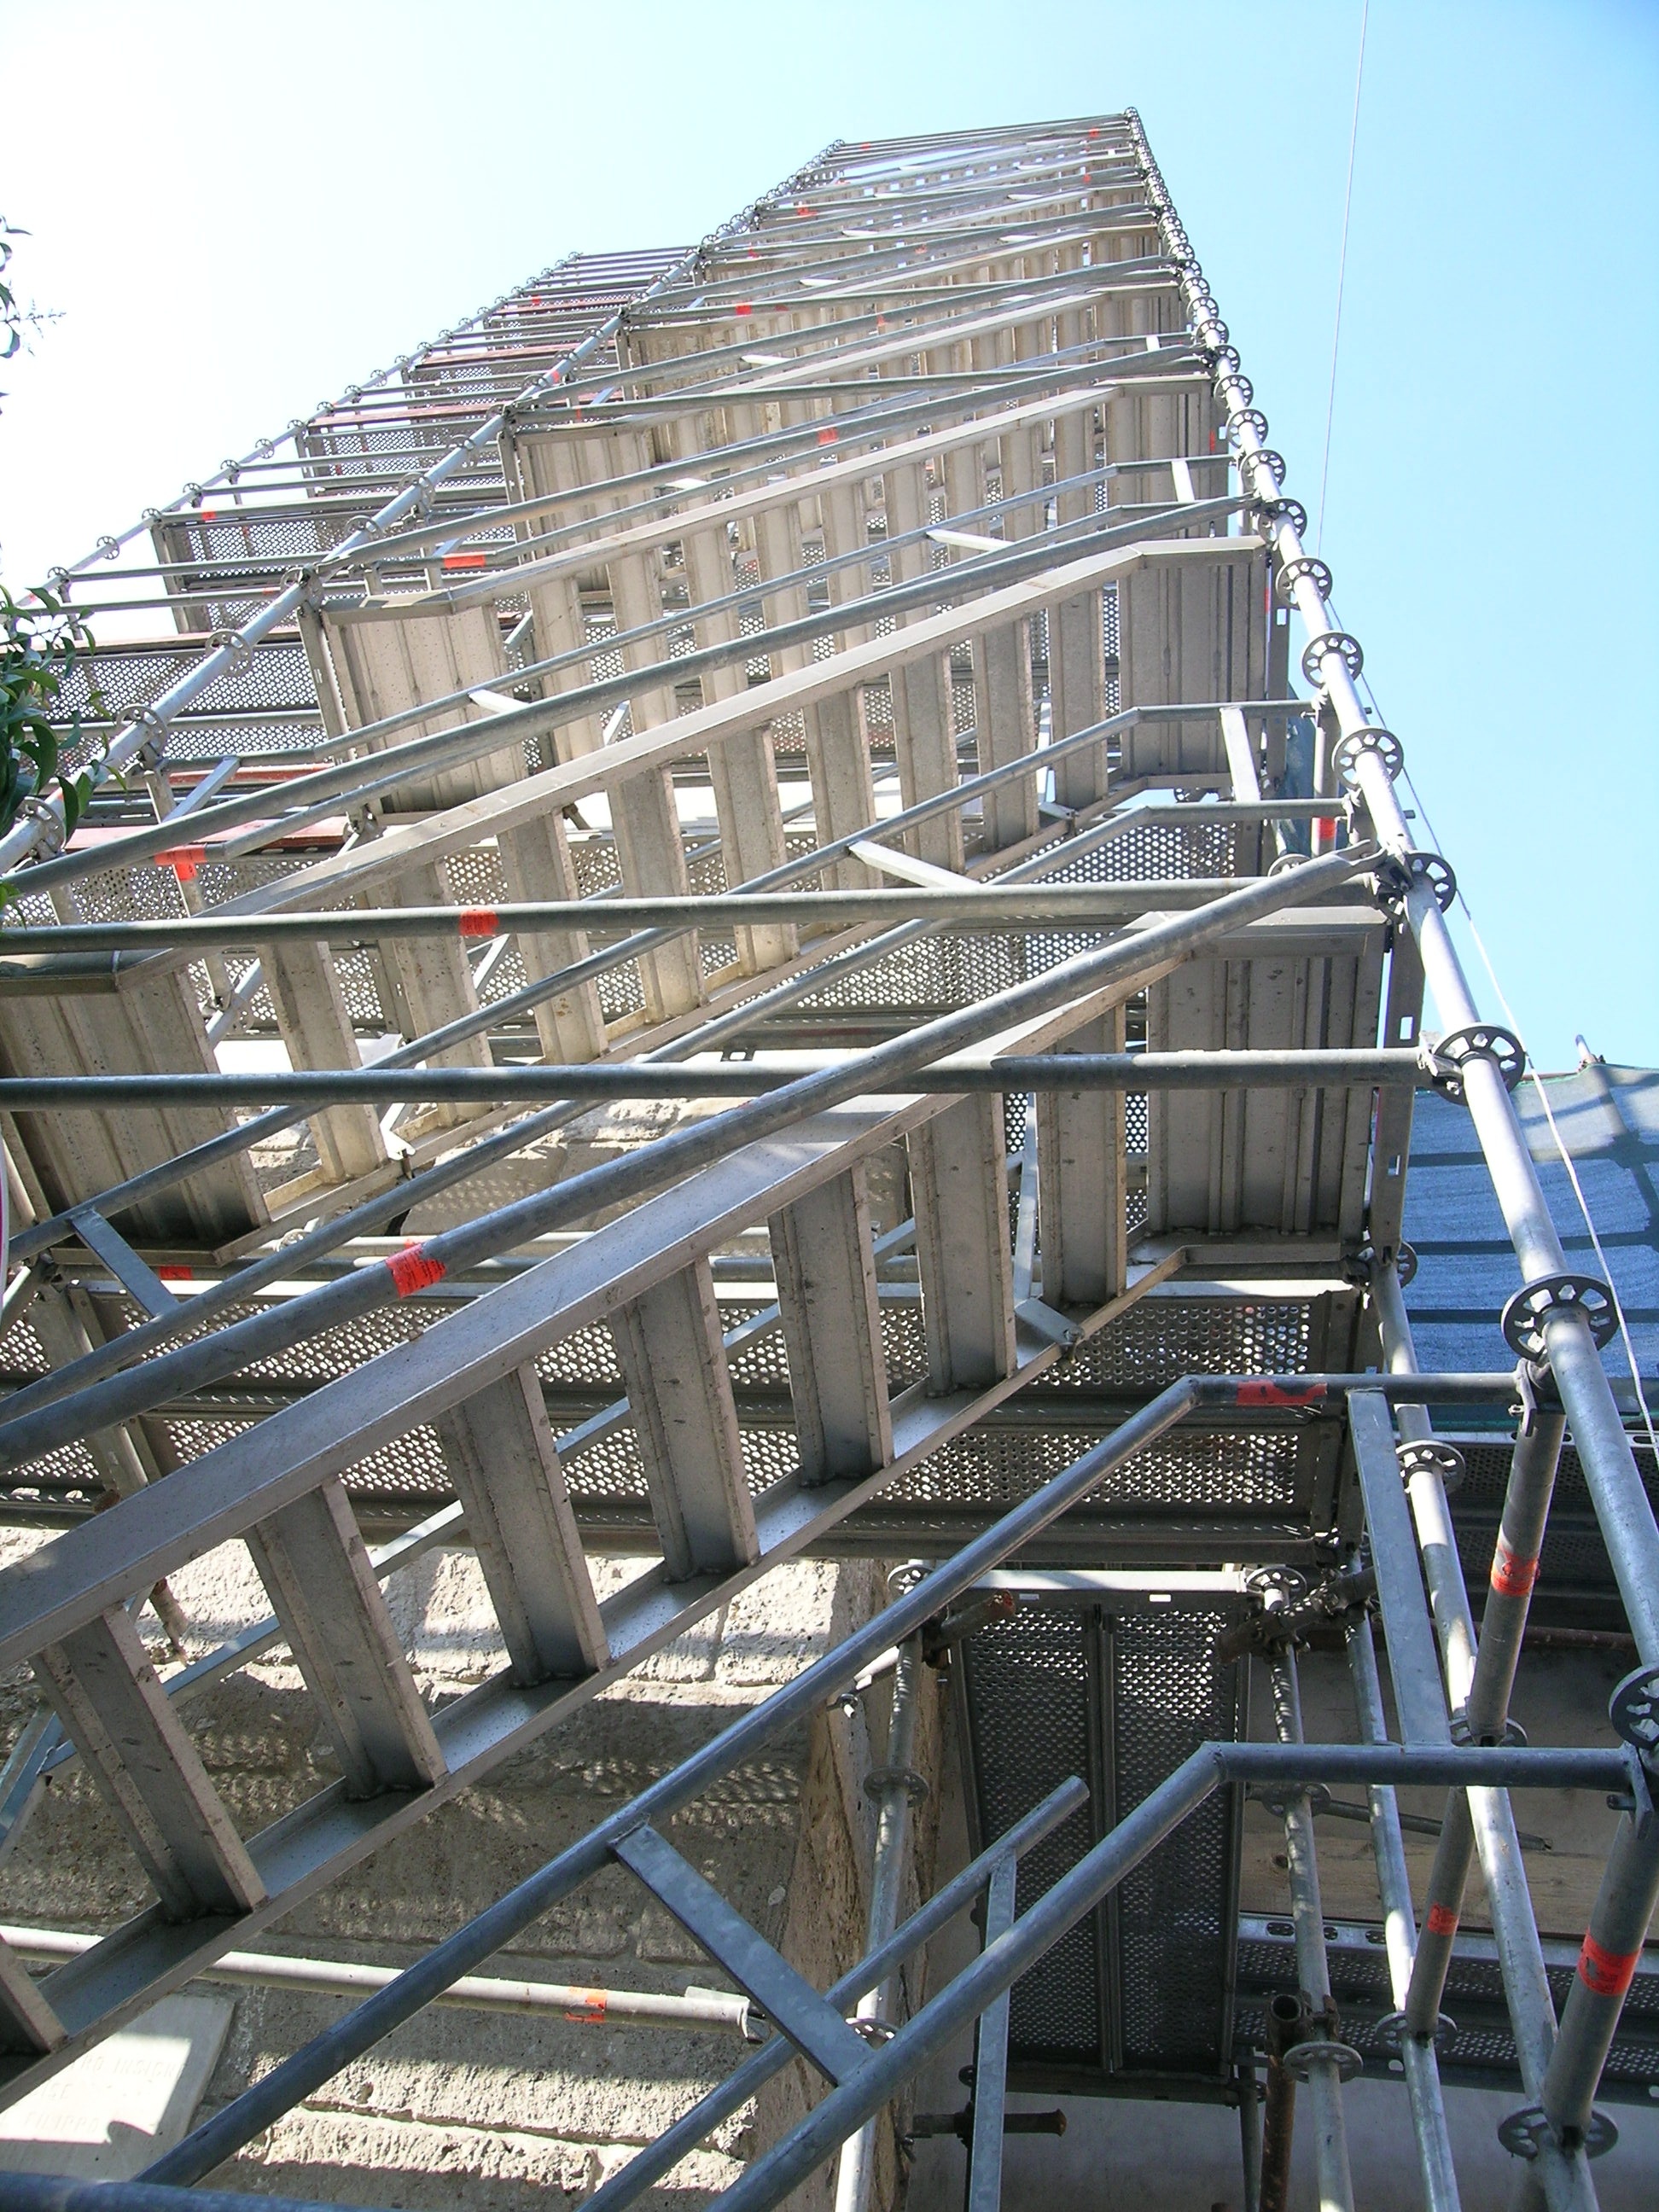
architecture, structure, building, skyscraper, cityscape, downtown, transport, landmark, facade, stadium, tower block, public transport, arena, scaffolding, sport venue